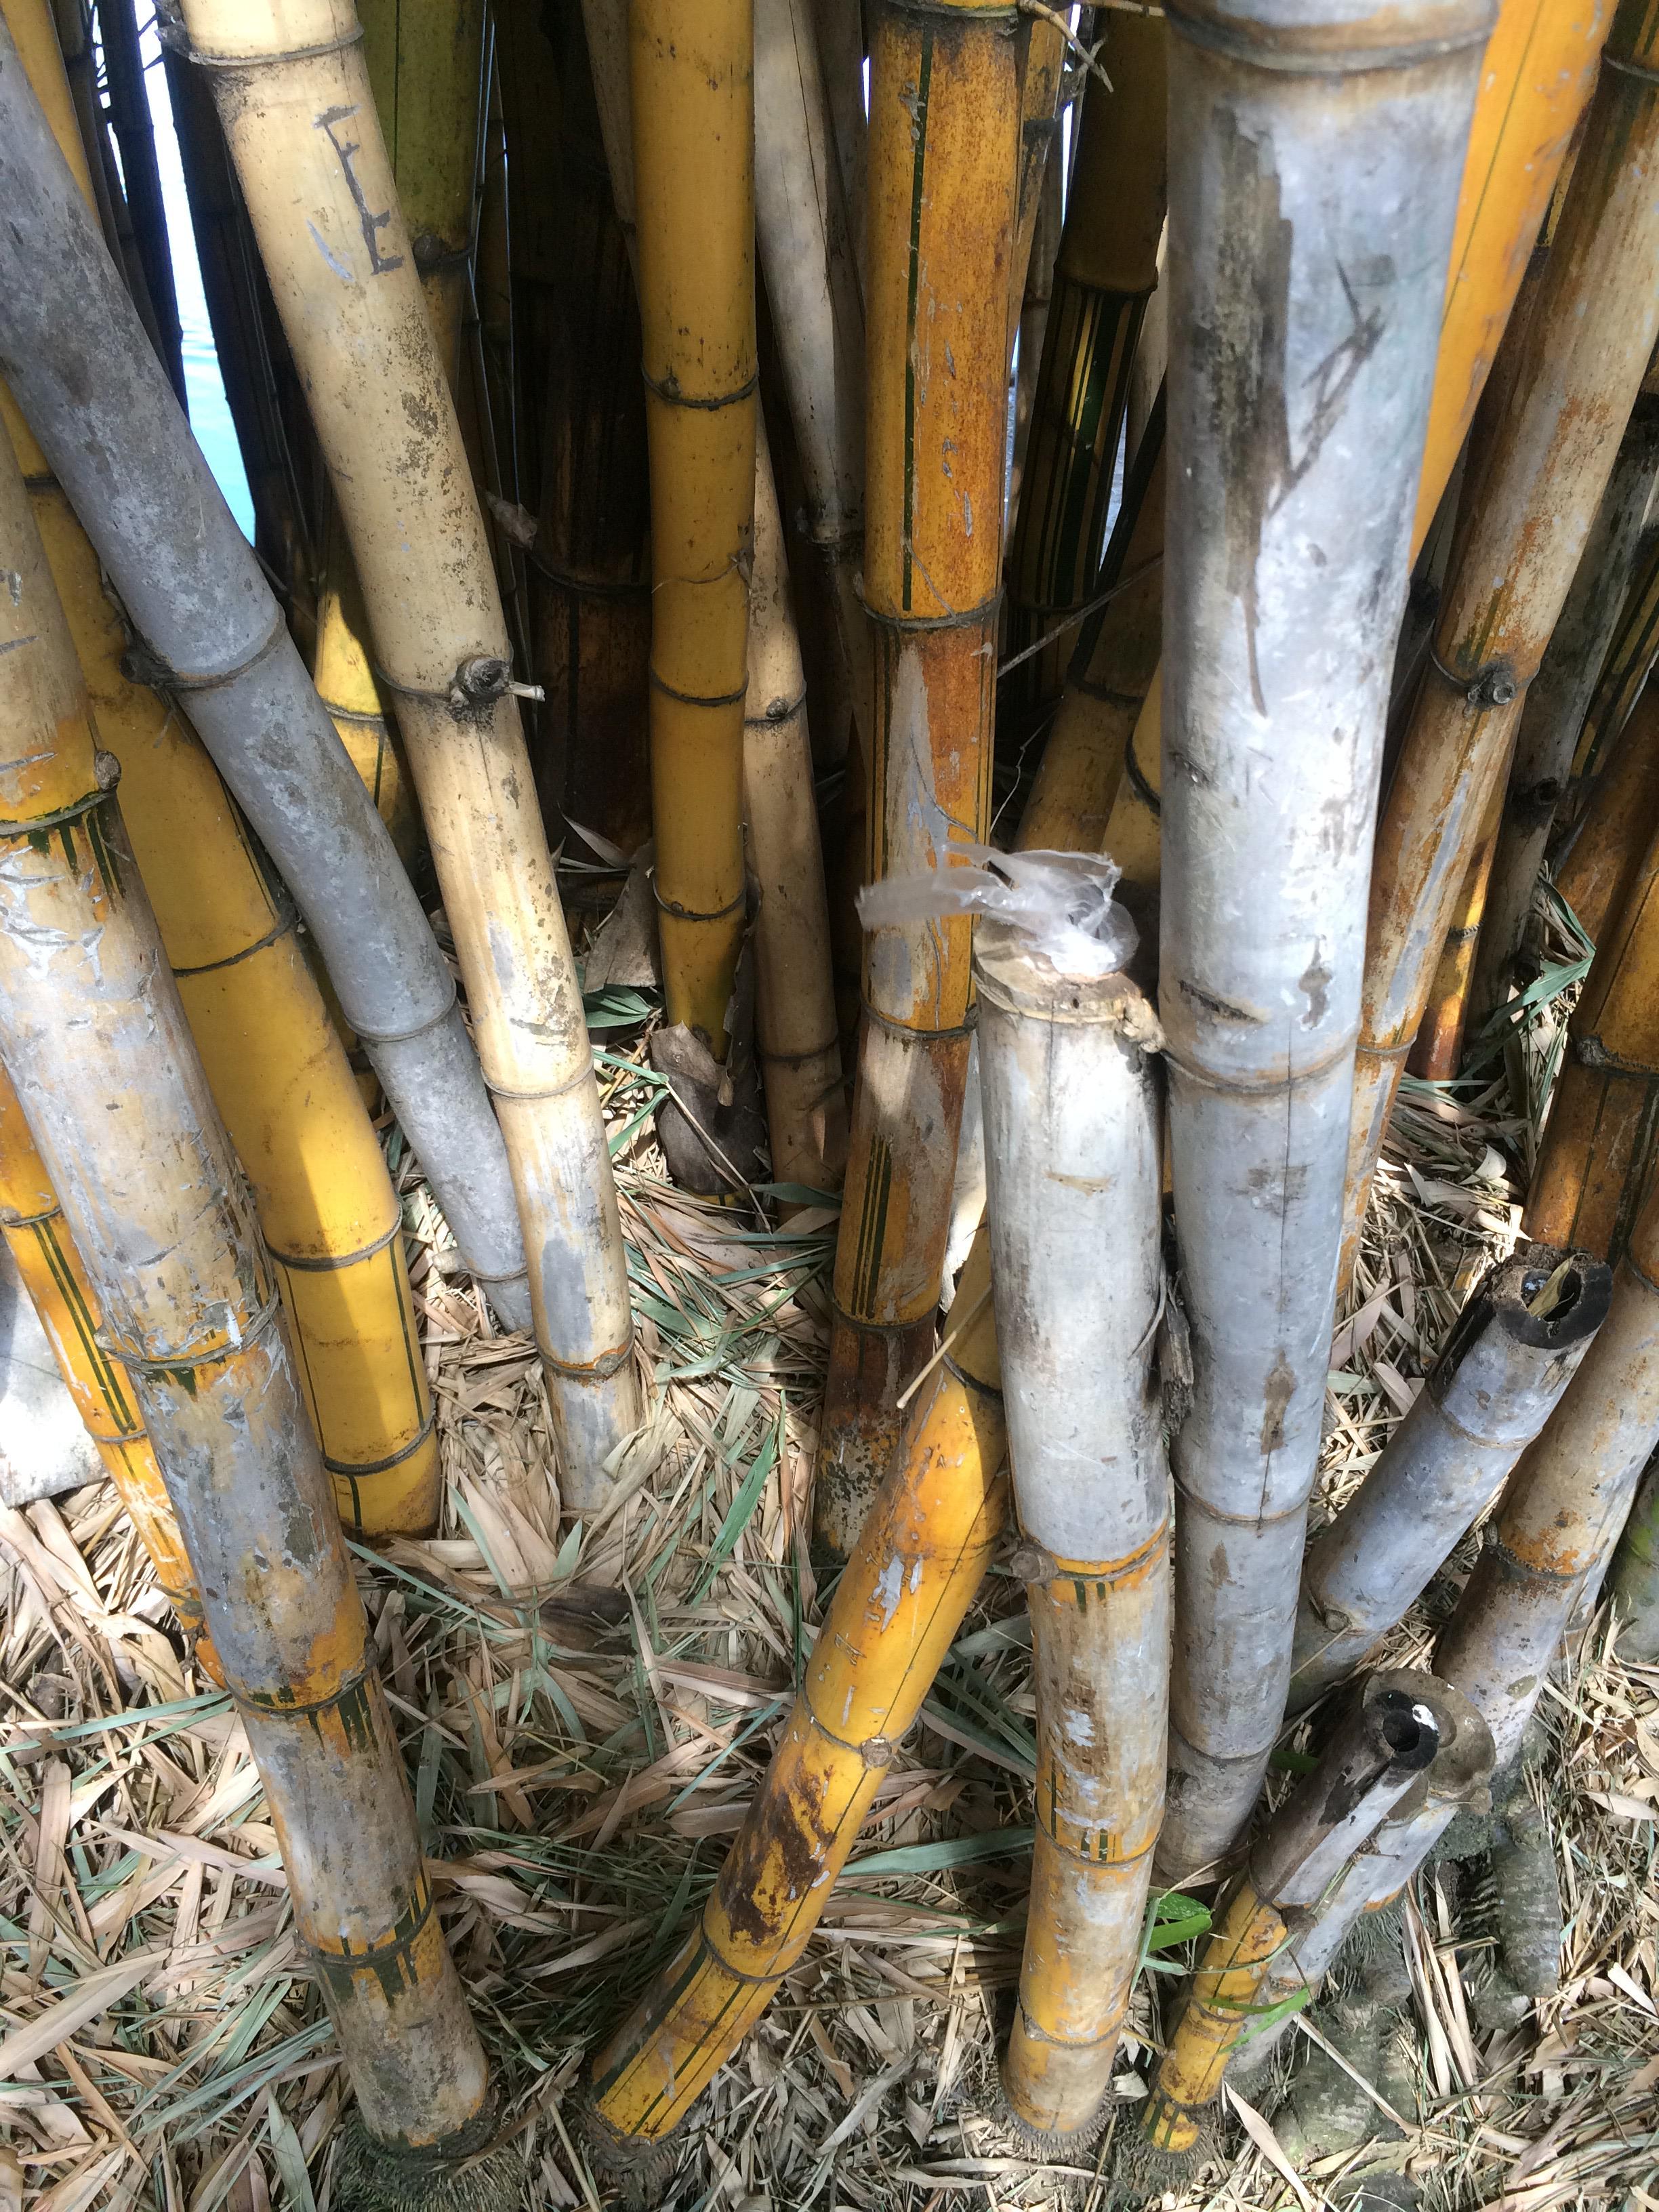
Object: Plastic film (Plastic bag & wrapper)